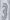
Number: 3